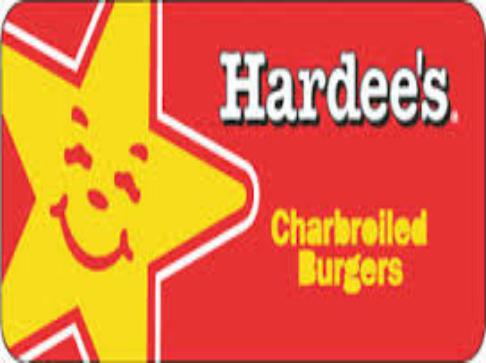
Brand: Hardee's
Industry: Food